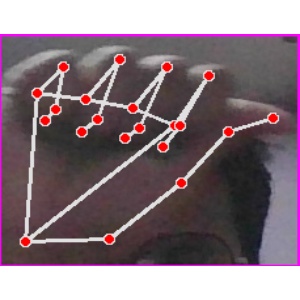
अक्षर: छ